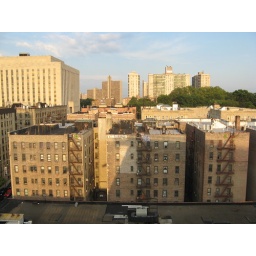
These buildings were built in the late 1920s. These windows have seen a lot of baseball history through the years.